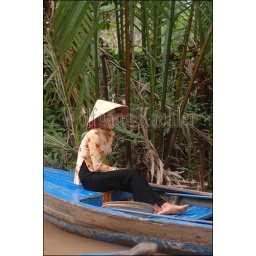
Vietnam, near saigon (Ho chi minh city), mekong river delta, woman with cone hats (Non la) In boat